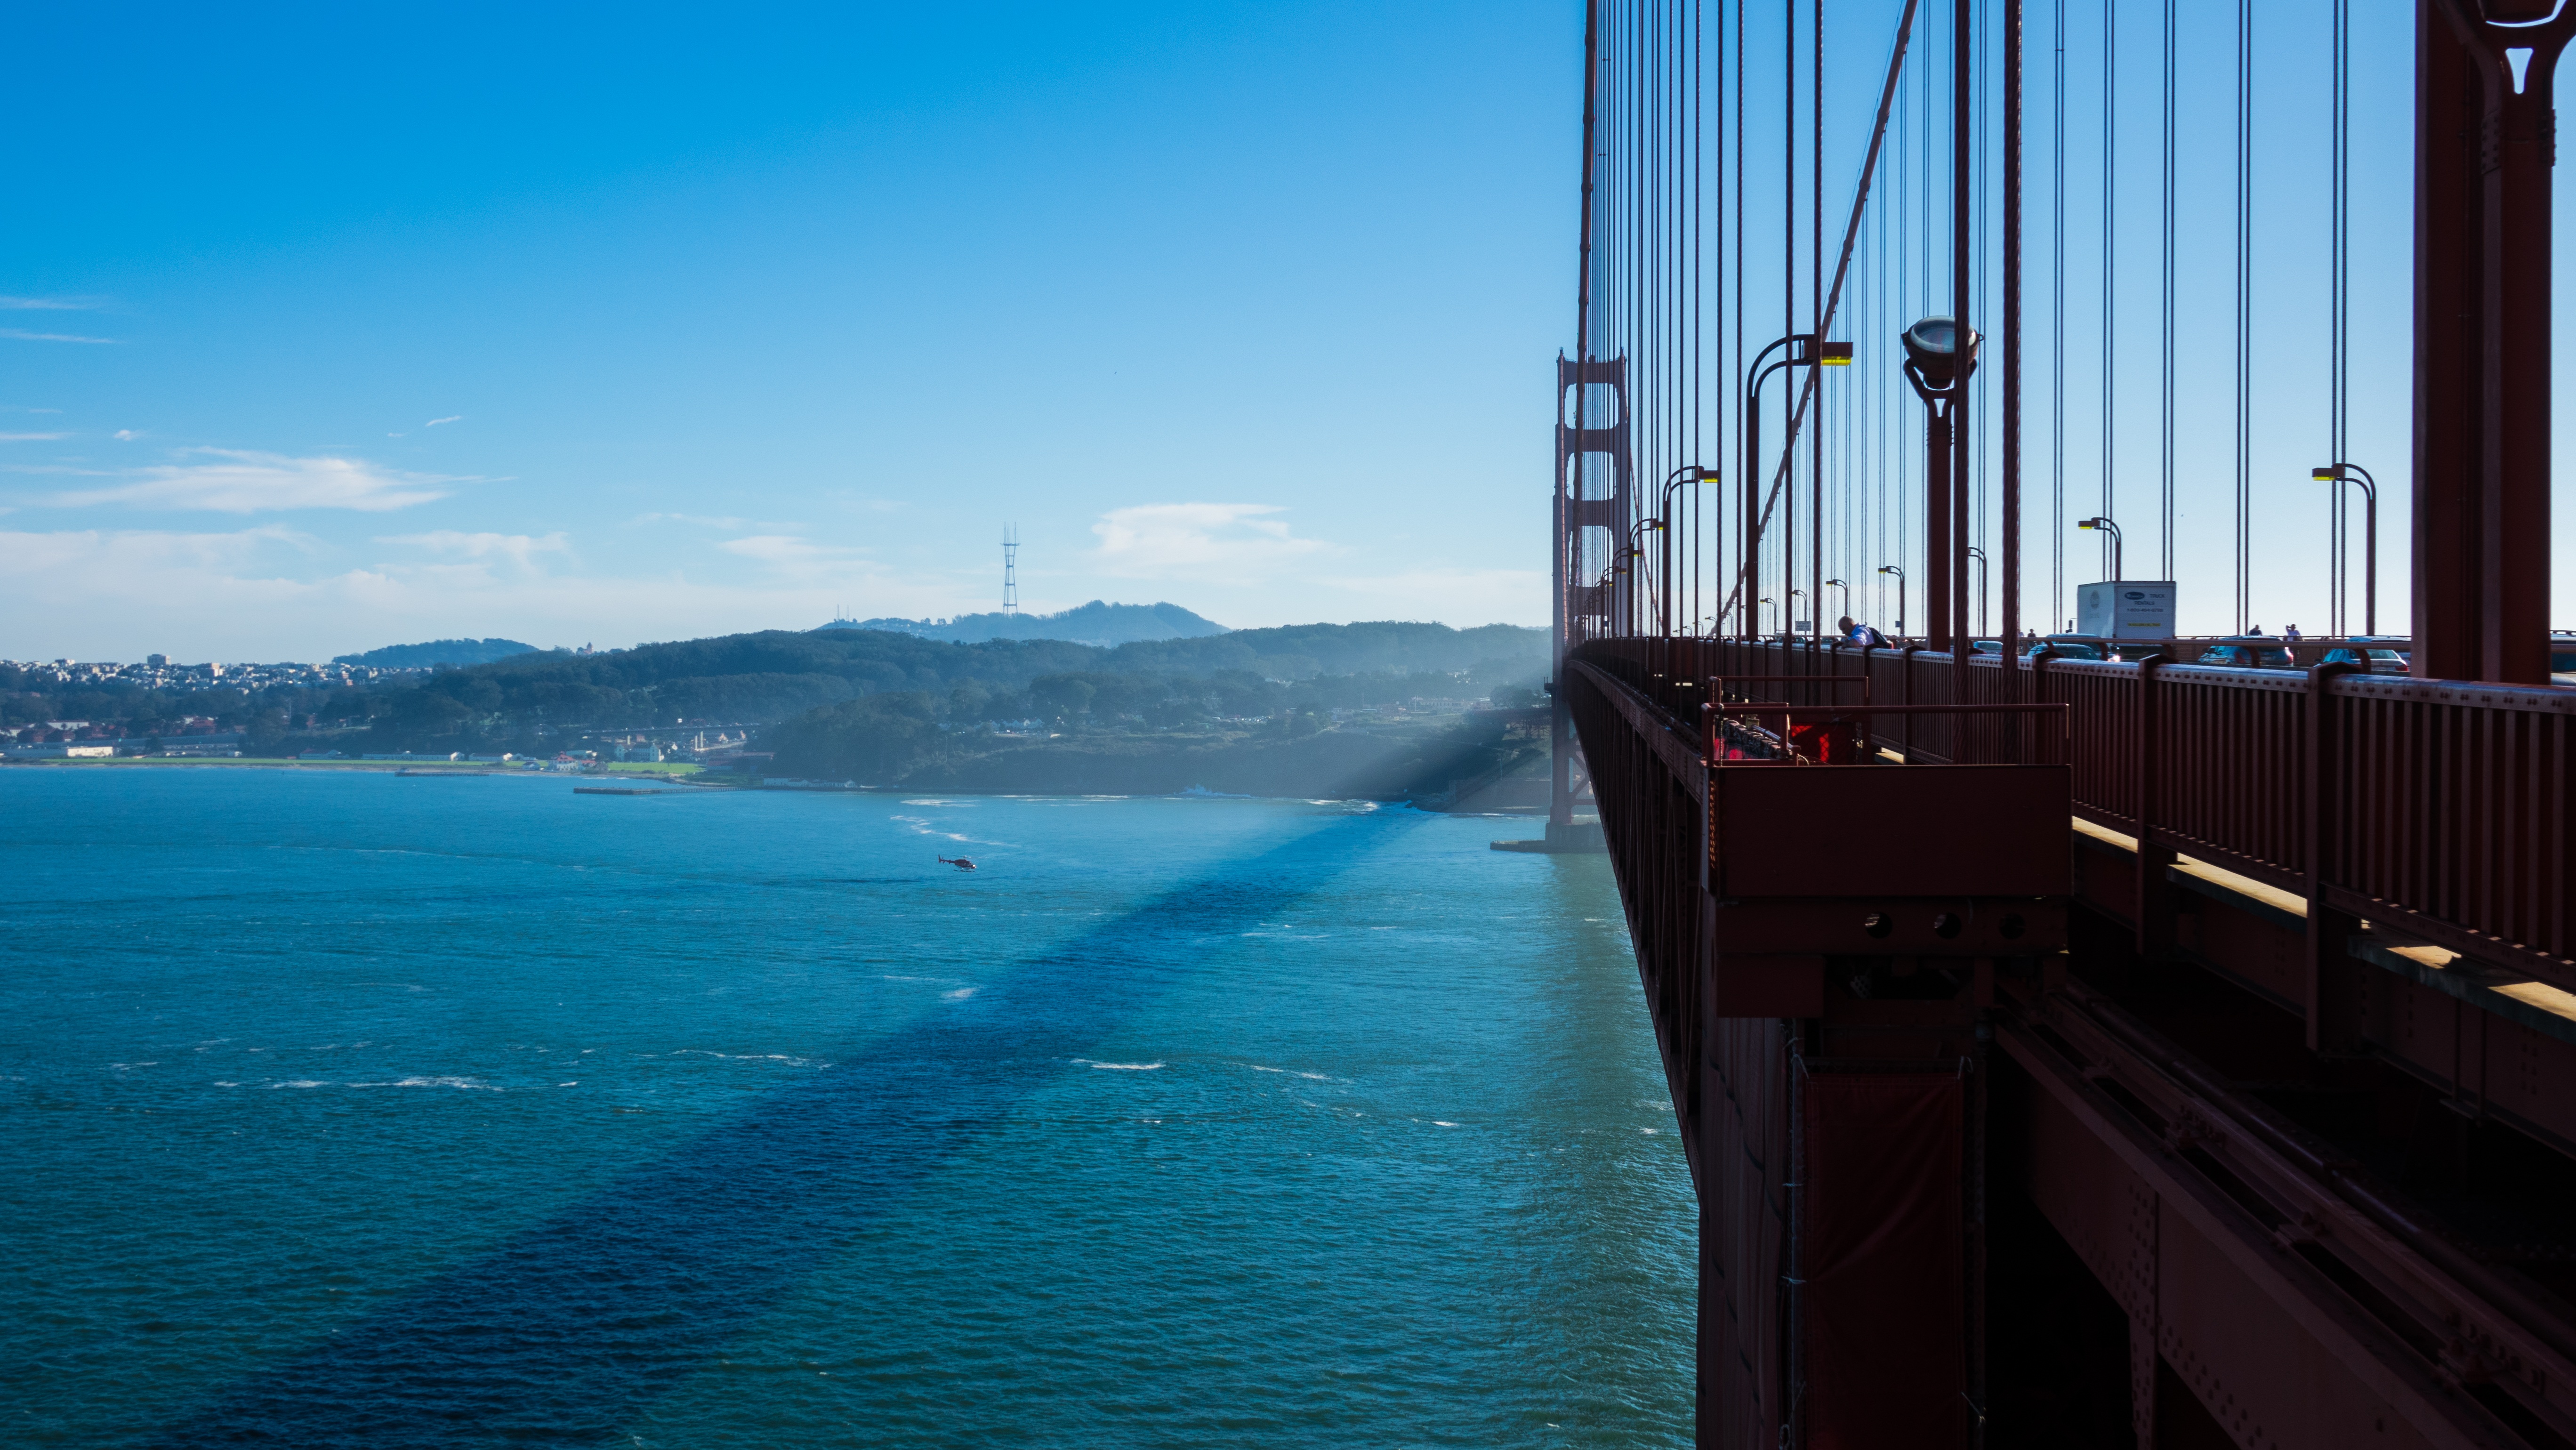
sea, coast, ocean, horizon, architecture, structure, bridge, skyline, traffic, perspective, city, urban, vacation, tourist, steel, golden gate bridge, san francisco, dusk, transit, transportation, reflection, vehicle, scenic, metal, usa, bay, blue, tourism, california, cars, scene, iron, site, architectural